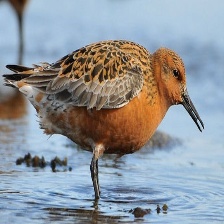
Species: RED KNOT
Scientific name: CALIDRIS CANUTUS
ImageNet parent category: red-backed_sandpiper